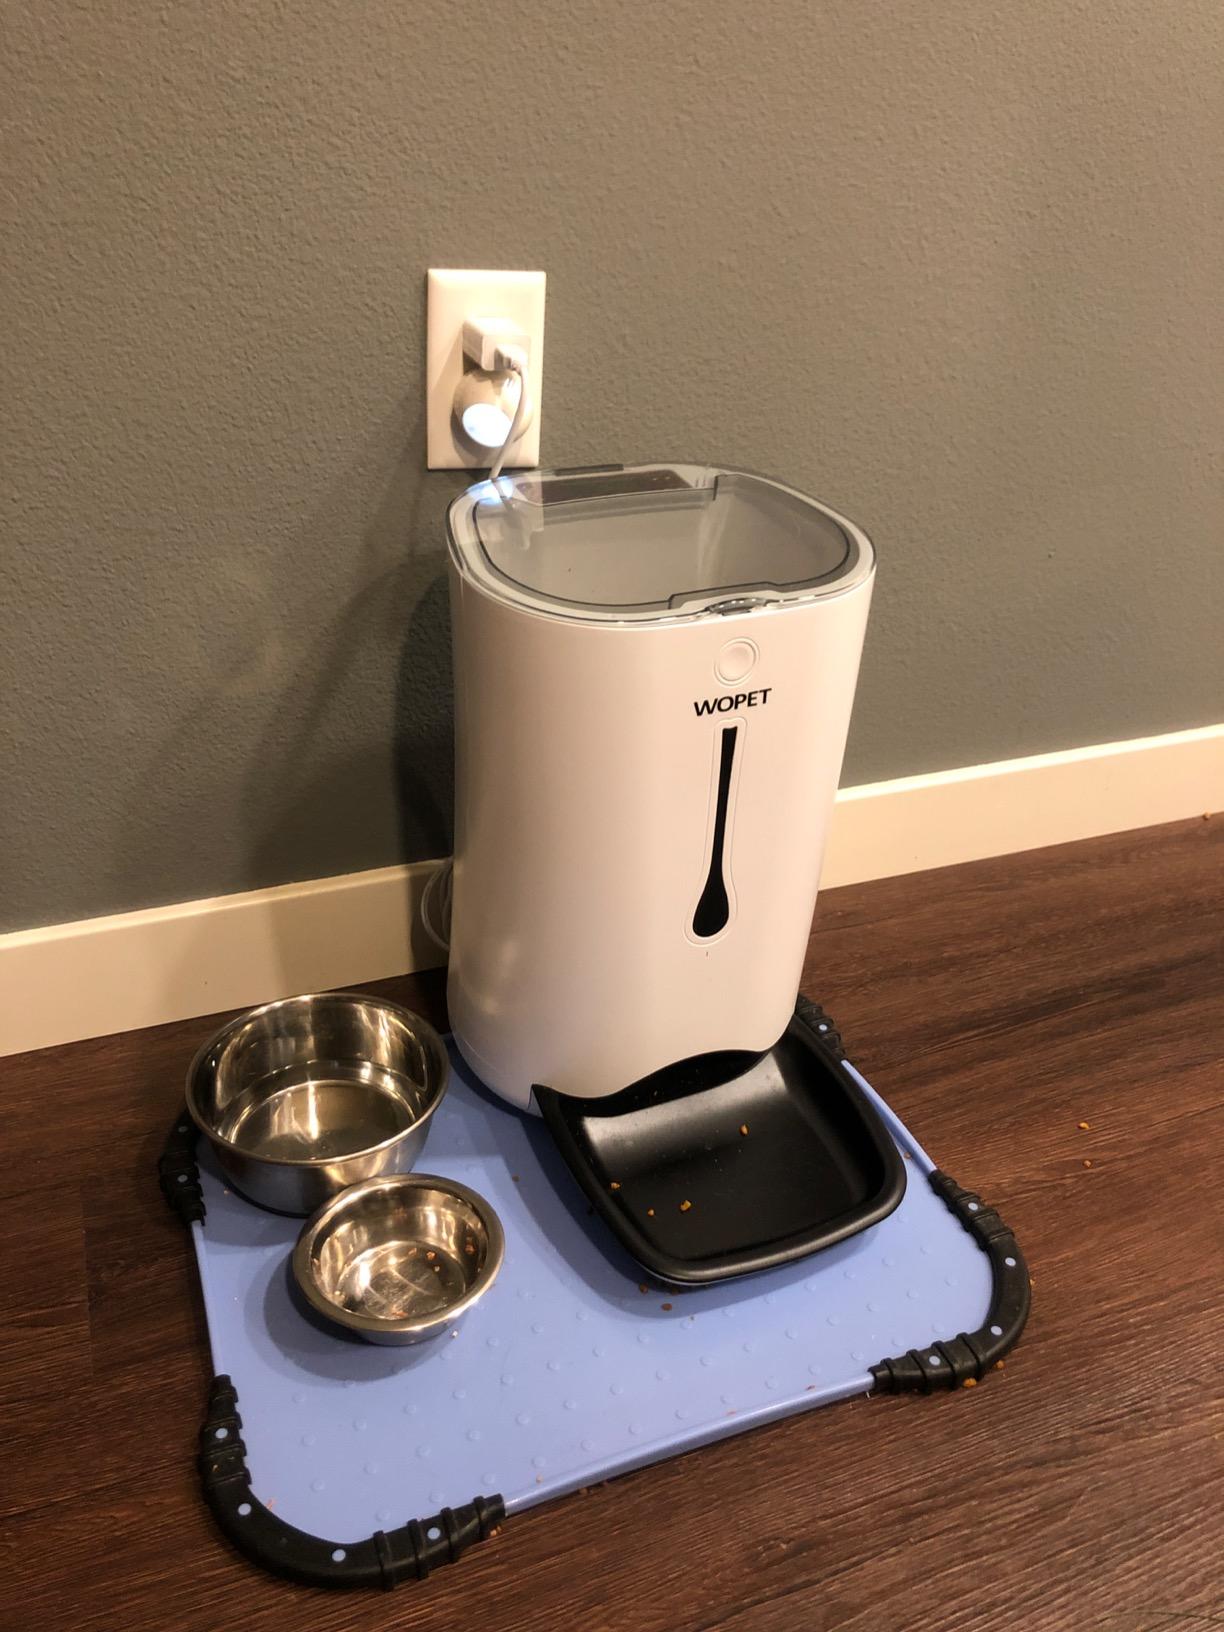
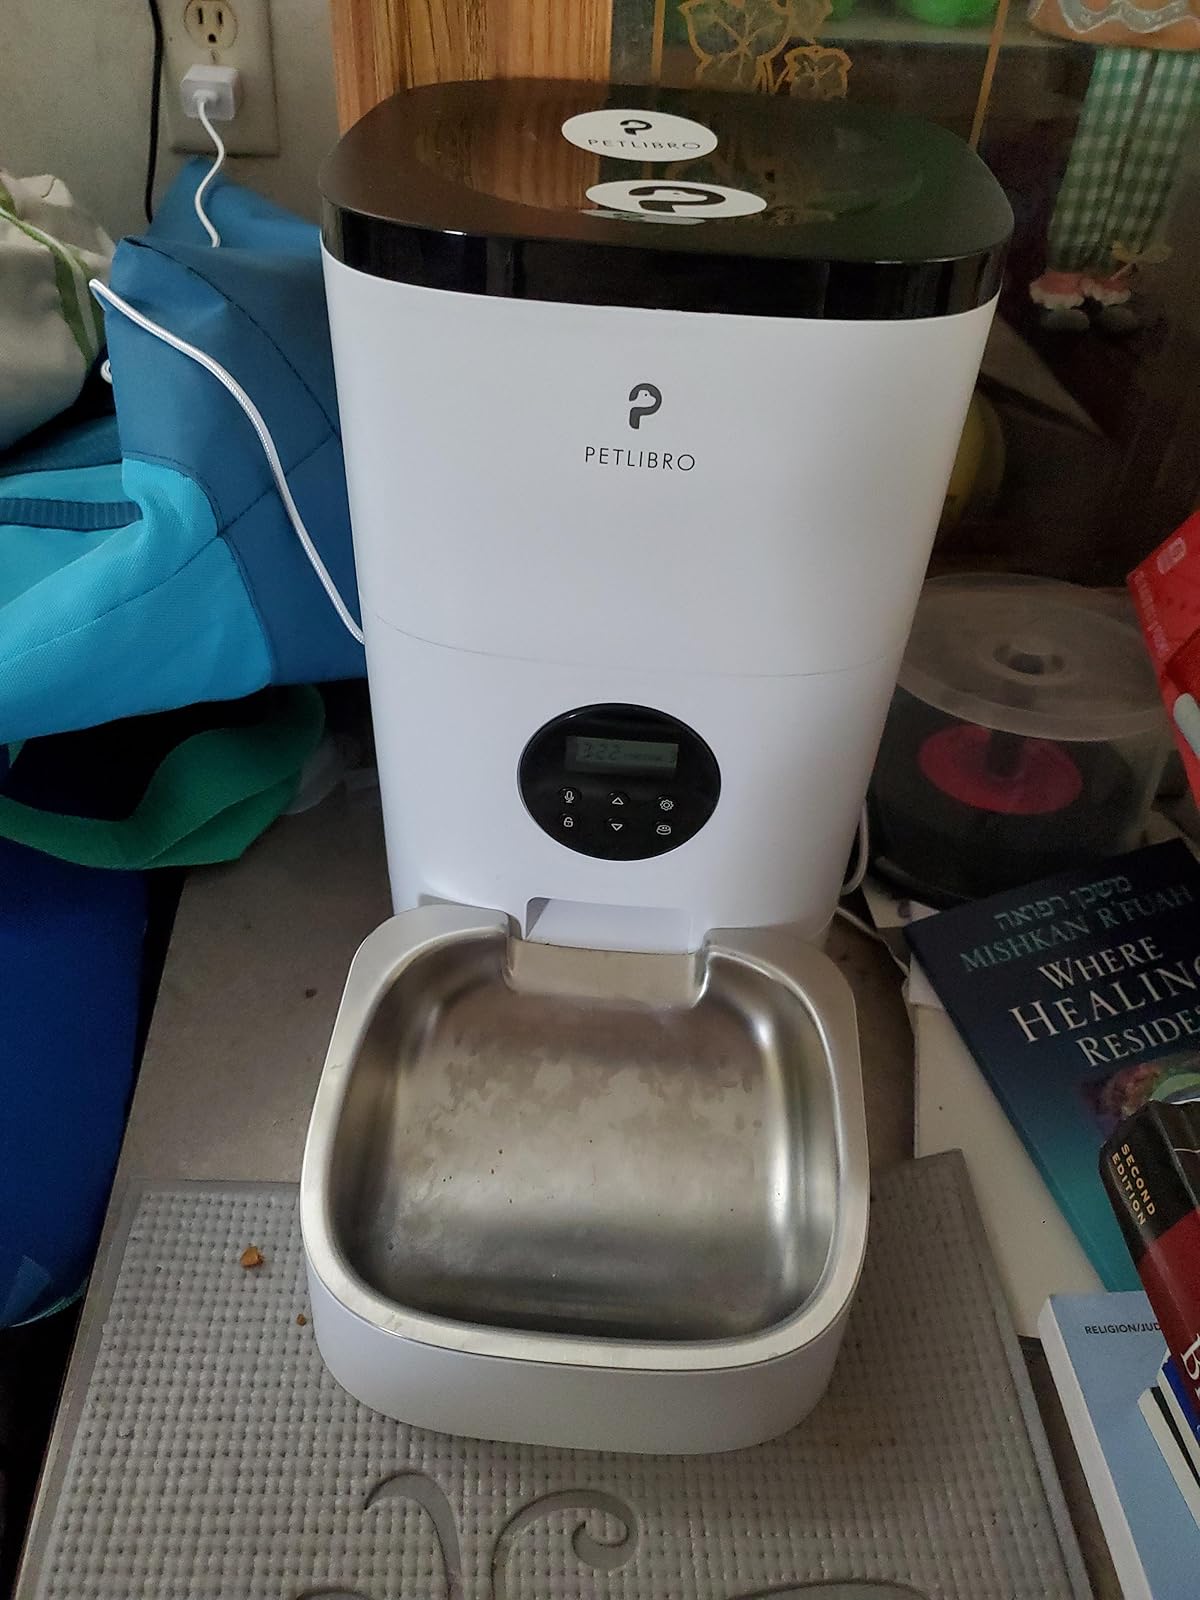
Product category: items_feeder
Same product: no